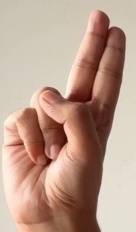
ASL sign: U